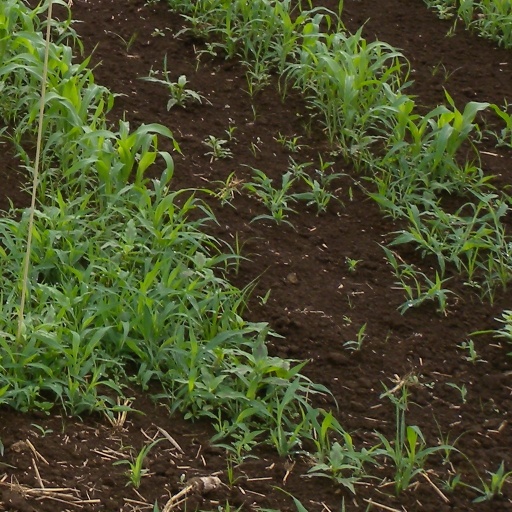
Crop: sorghum